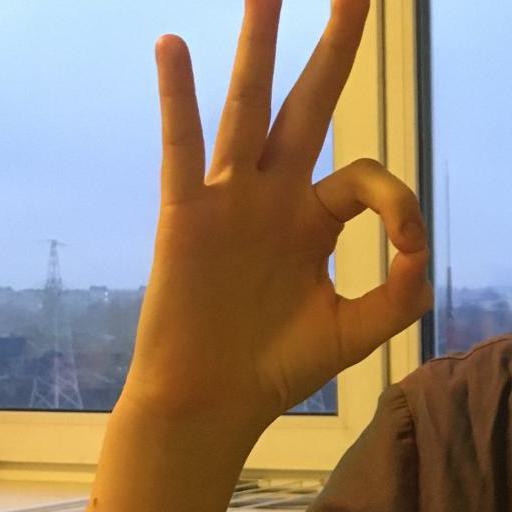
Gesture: ok